Massimo Vignelli

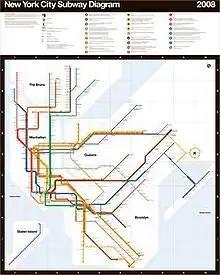
2008 subway map

At the end of 2007, Mark Rozzo, an editor at "Men's Vogue" magazine, invited Vignelli to submit a commemorative edition of his map for inclusion in a 'design classics' edition of the magazine. The team at Vignelli Associates welcomed the invitation, as they had been considering how to re-design the map for some time. Massimo Vignelli, Yoshiki Waterhouse, and Beatriz Cifuentes worked together to build a new, up-to-date map from scratch. Besides the general principle of a systematic and minimalist design, they specifically set out to create a map that would preserve spatial relations between stations. For example, if one station is east of another station above ground, those locations must be reflected on the map, alleviating one of the most persistent criticisms of the 1972 map. Their wholly new map was released in the May 2008 edition of "Men's Vogue." The magazine sold signed prints of the new map for $300 to benefit charity. All 500 signed prints were sold within hours of hitting the stands on May 1, 2008.